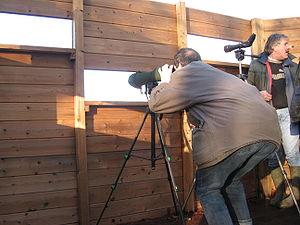
Waterdunen est une zone protégée et récréative sur les rives de l'Escaut. À partir de 2012 un espace de loisirs d'environ 100 hectares a été aménagé, sur les rives de l'Escaut, près de Jong-Breskenspolder. Un camping est prévu, des travaux de terrassement devraient être achevés à la fin de 2014. Les visiteurs peuvent observer les oiseaux sur des écrans et bientôt dans des cabanes d'ornithologue. Cet endroit est situé sur un lieu de passages d'oiseaux migrateurs : ils peuvent se reposer, se laver, chercher de la nourriture et de l'eau potable. Certaines espèces rares peuvent être observés, comme le guêpiers.